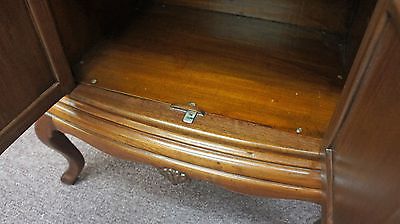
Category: cabinet